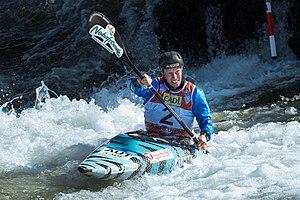
Corinna Kuhnle durant le championnat du monde 2019 de canoë de slalom à La Seu d'Urgell, Espagne.
Corinna Kuhnle est une kayakiste autrichienne pratiquant le slalom.